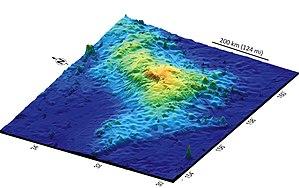
Le massif Tamu est un volcan bouclier sous-marin inactif situé dans le Nord-Ouest de l'océan Pacifique. Il a été annoncé le 5 septembre 2013 que ce massif déjà connu était en fait un seul et même volcan, ce qui en fait le plus grand volcan de la Terre et l'un des plus grands du Système solaire. Il se trouve dans la plaine abyssale du plateau Chatsky à environ 1 600 km à l'est du Japon. Son sommet culmine à environ 2 000 m sous la surface de l'océan et sa base repose à environ 6 400 m de profondeur. Il s'étend sur une superficie de 450 km × 650 km, soit plus de 260 000 km², supérieure à celle du Mauna Loa et inférieure de 20 % seulement à celle de l'Olympus Mons, volcan géant de la planète Mars.